Sierra Vista, Arizona

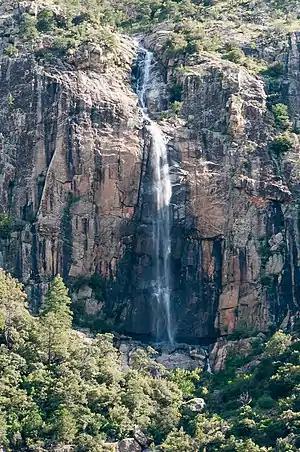
Seasonal 300 ft Carr Canyon Falls

Ramsey Canyon in the Huachuca Mountains was named after Gardner Ramsey after his arrival in the 1880s. Ramsey Canyon Preserve is at the end of Ramsey Canyon Road west of Arizona Highway 92. The preserve provides an excellent bird watching experience with two loop trails. The shorter loop trail is around half a mile long while the longer trail is around a mile. Two historic structures can be found along the trail. James Cabin, a log cabin dating to 1902, was built by John James on Ramsey Canyon Creek. The James House, built in 1911, is on the other side of the creek and provided a larger dwelling for the James family. Ramsey Canyon Trail is a longer (2.4 mile) trail, also known as Hamburg Trail, and is just beyond the Nature Conservancy preserve. The trail has an elevation change of 1,300 feet and enters the 20,000 acre Miller Peak Wilderness which is part of the Coronado National Forest after passing the Pat Scott Canyon and Wisconsin Canyon junction that includes the old prospecting site of Hamburg Mine.